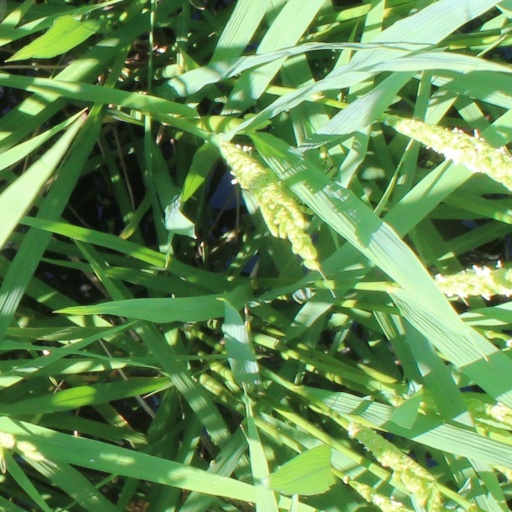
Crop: rice